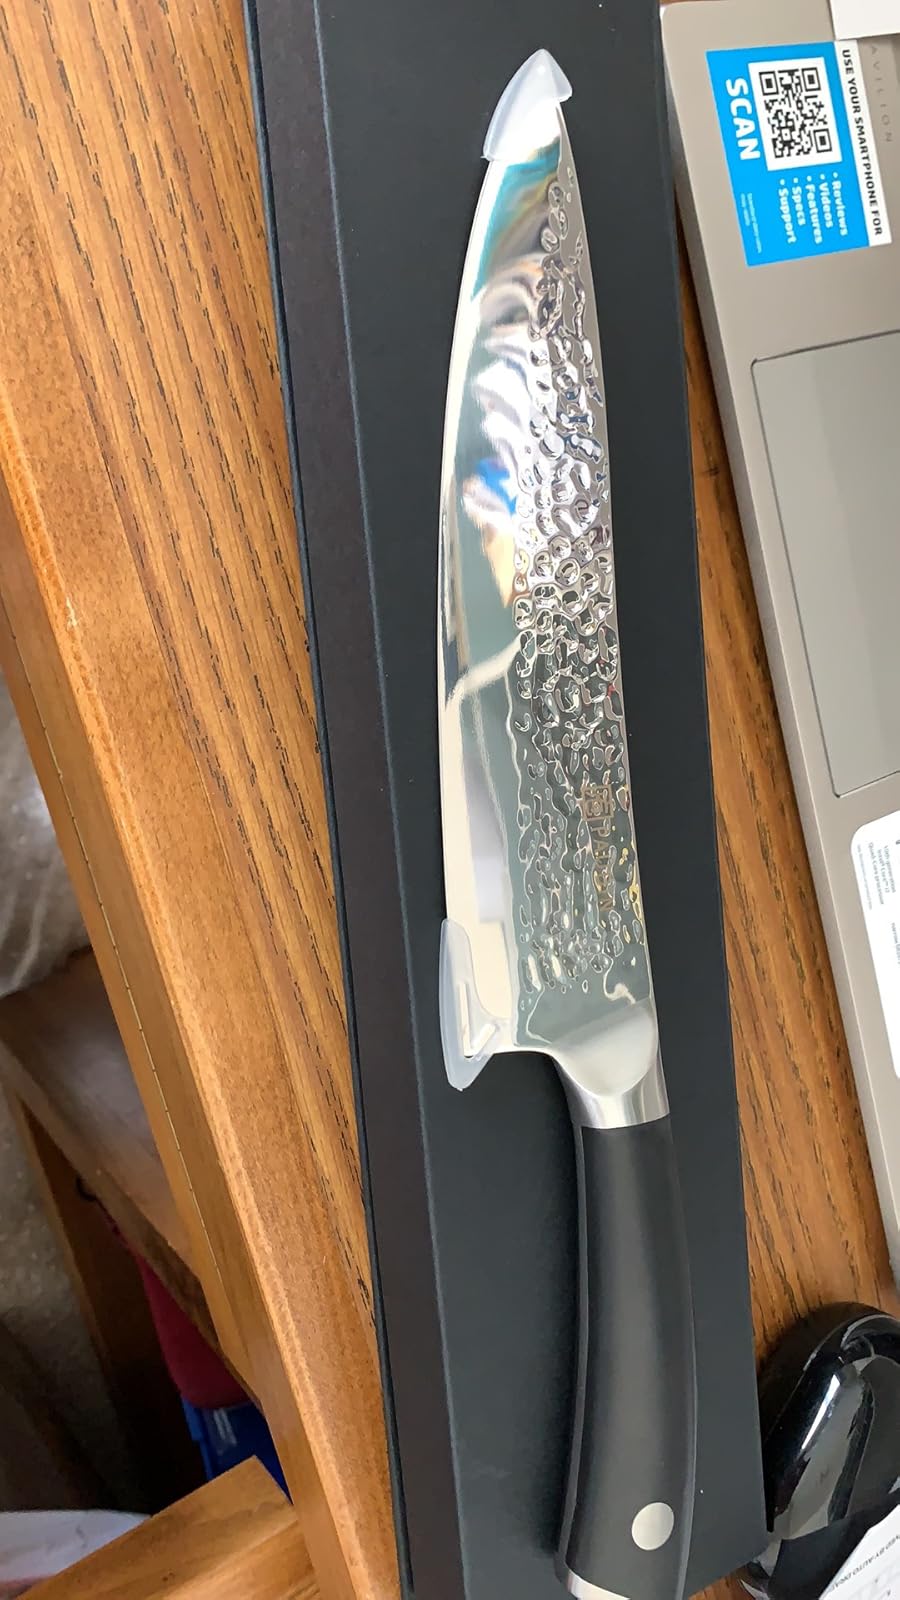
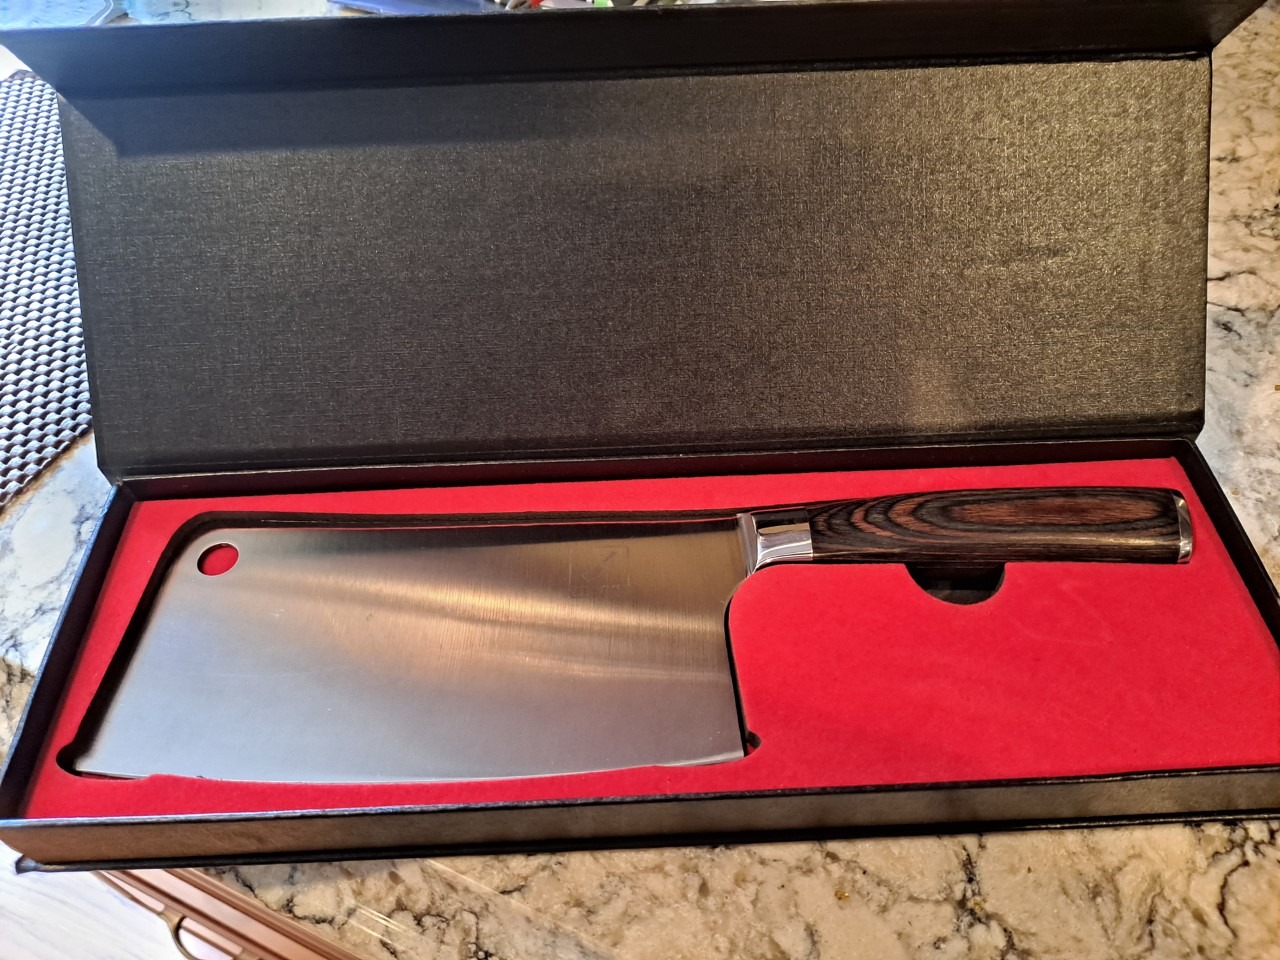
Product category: items_knife
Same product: no